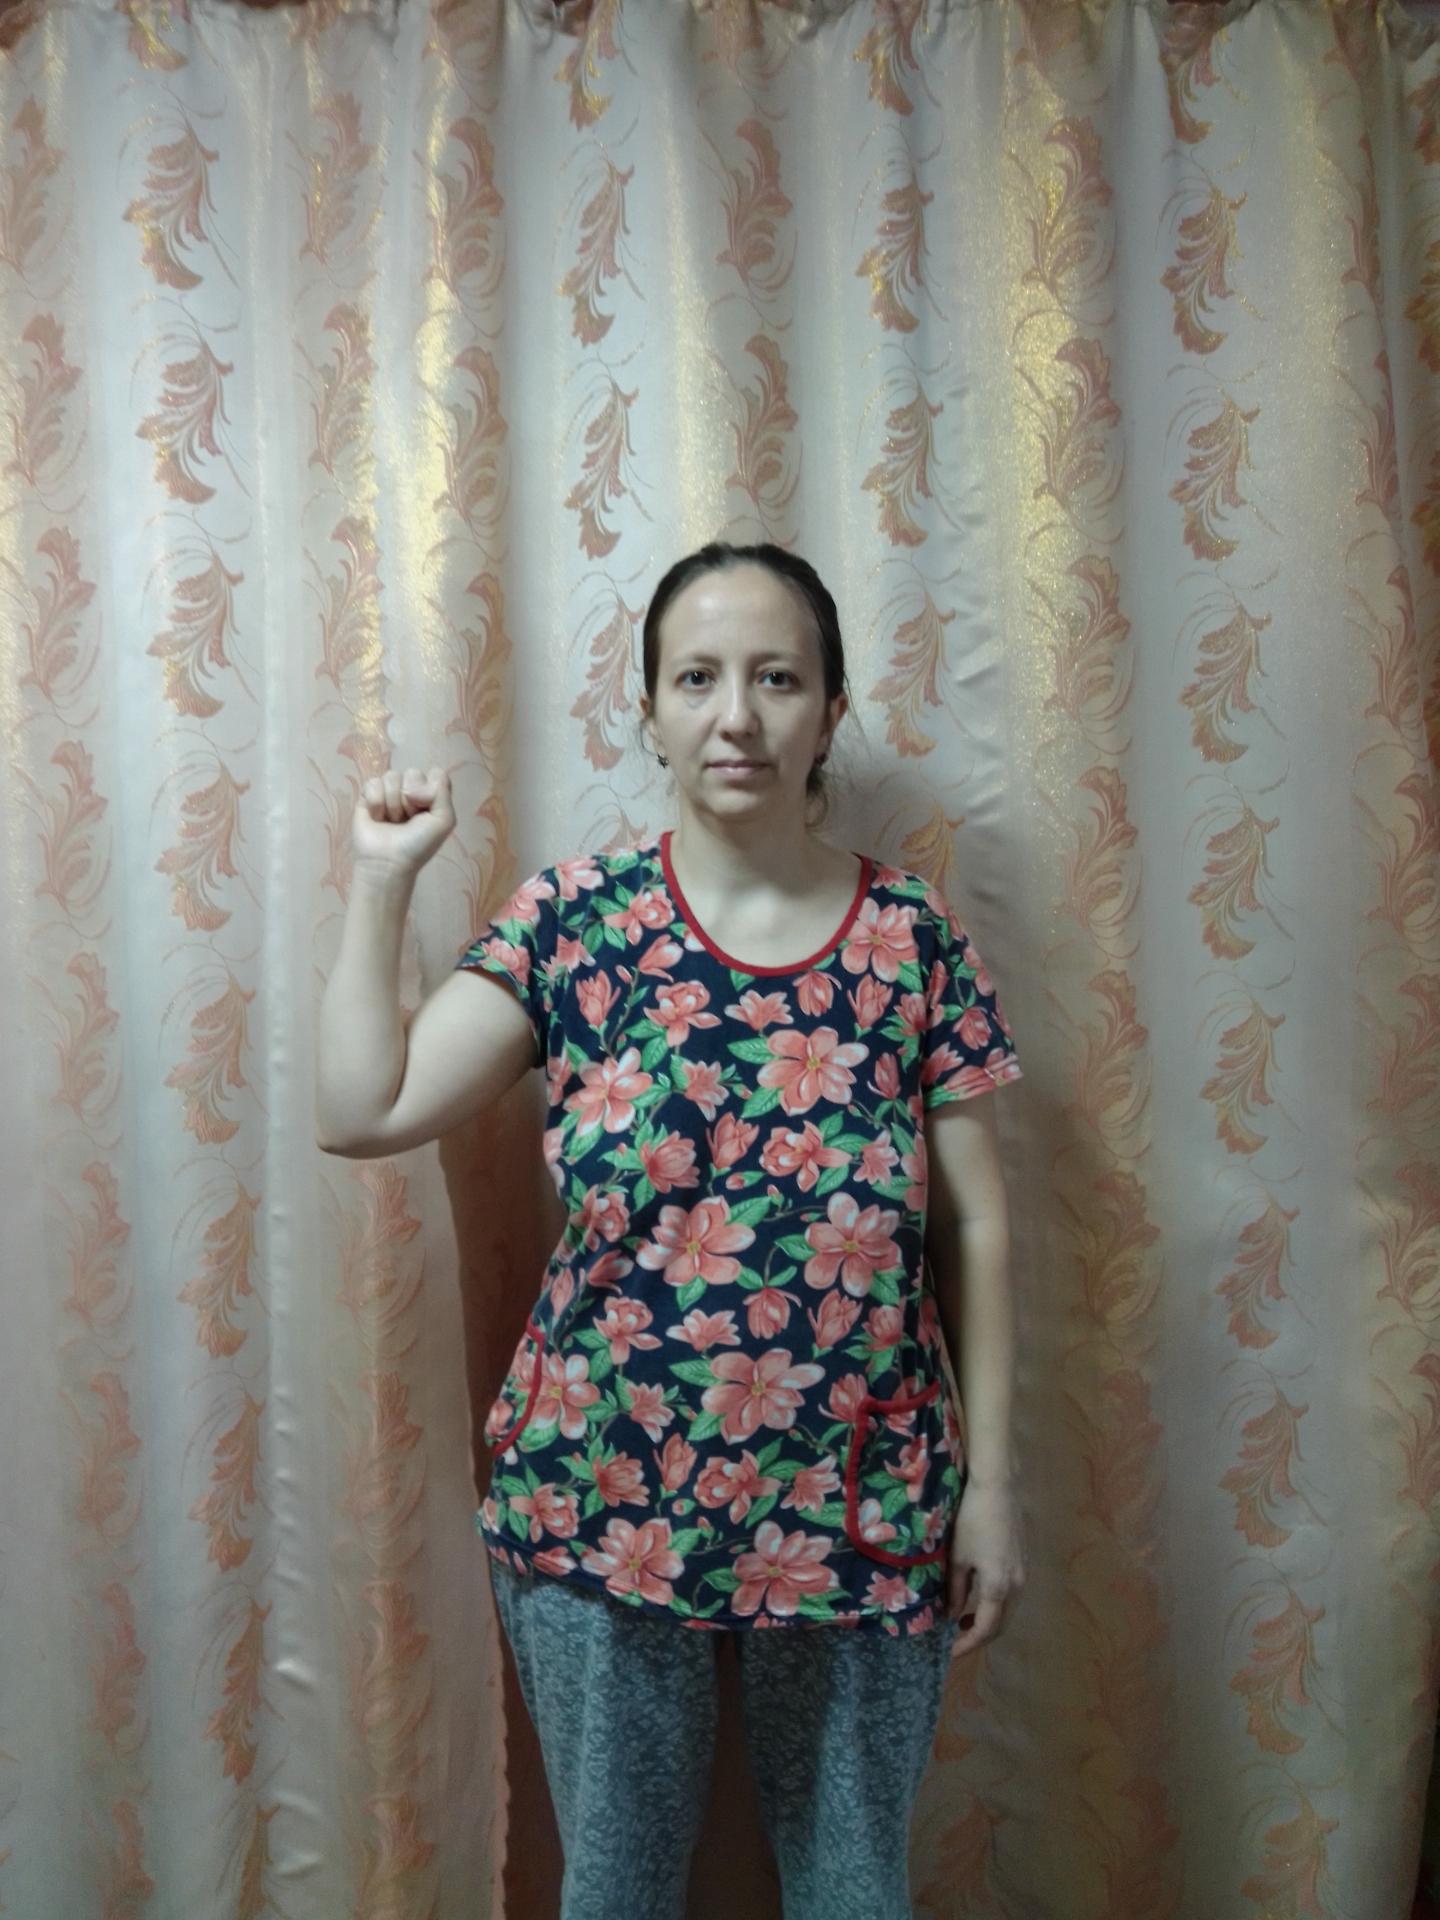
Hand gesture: fist